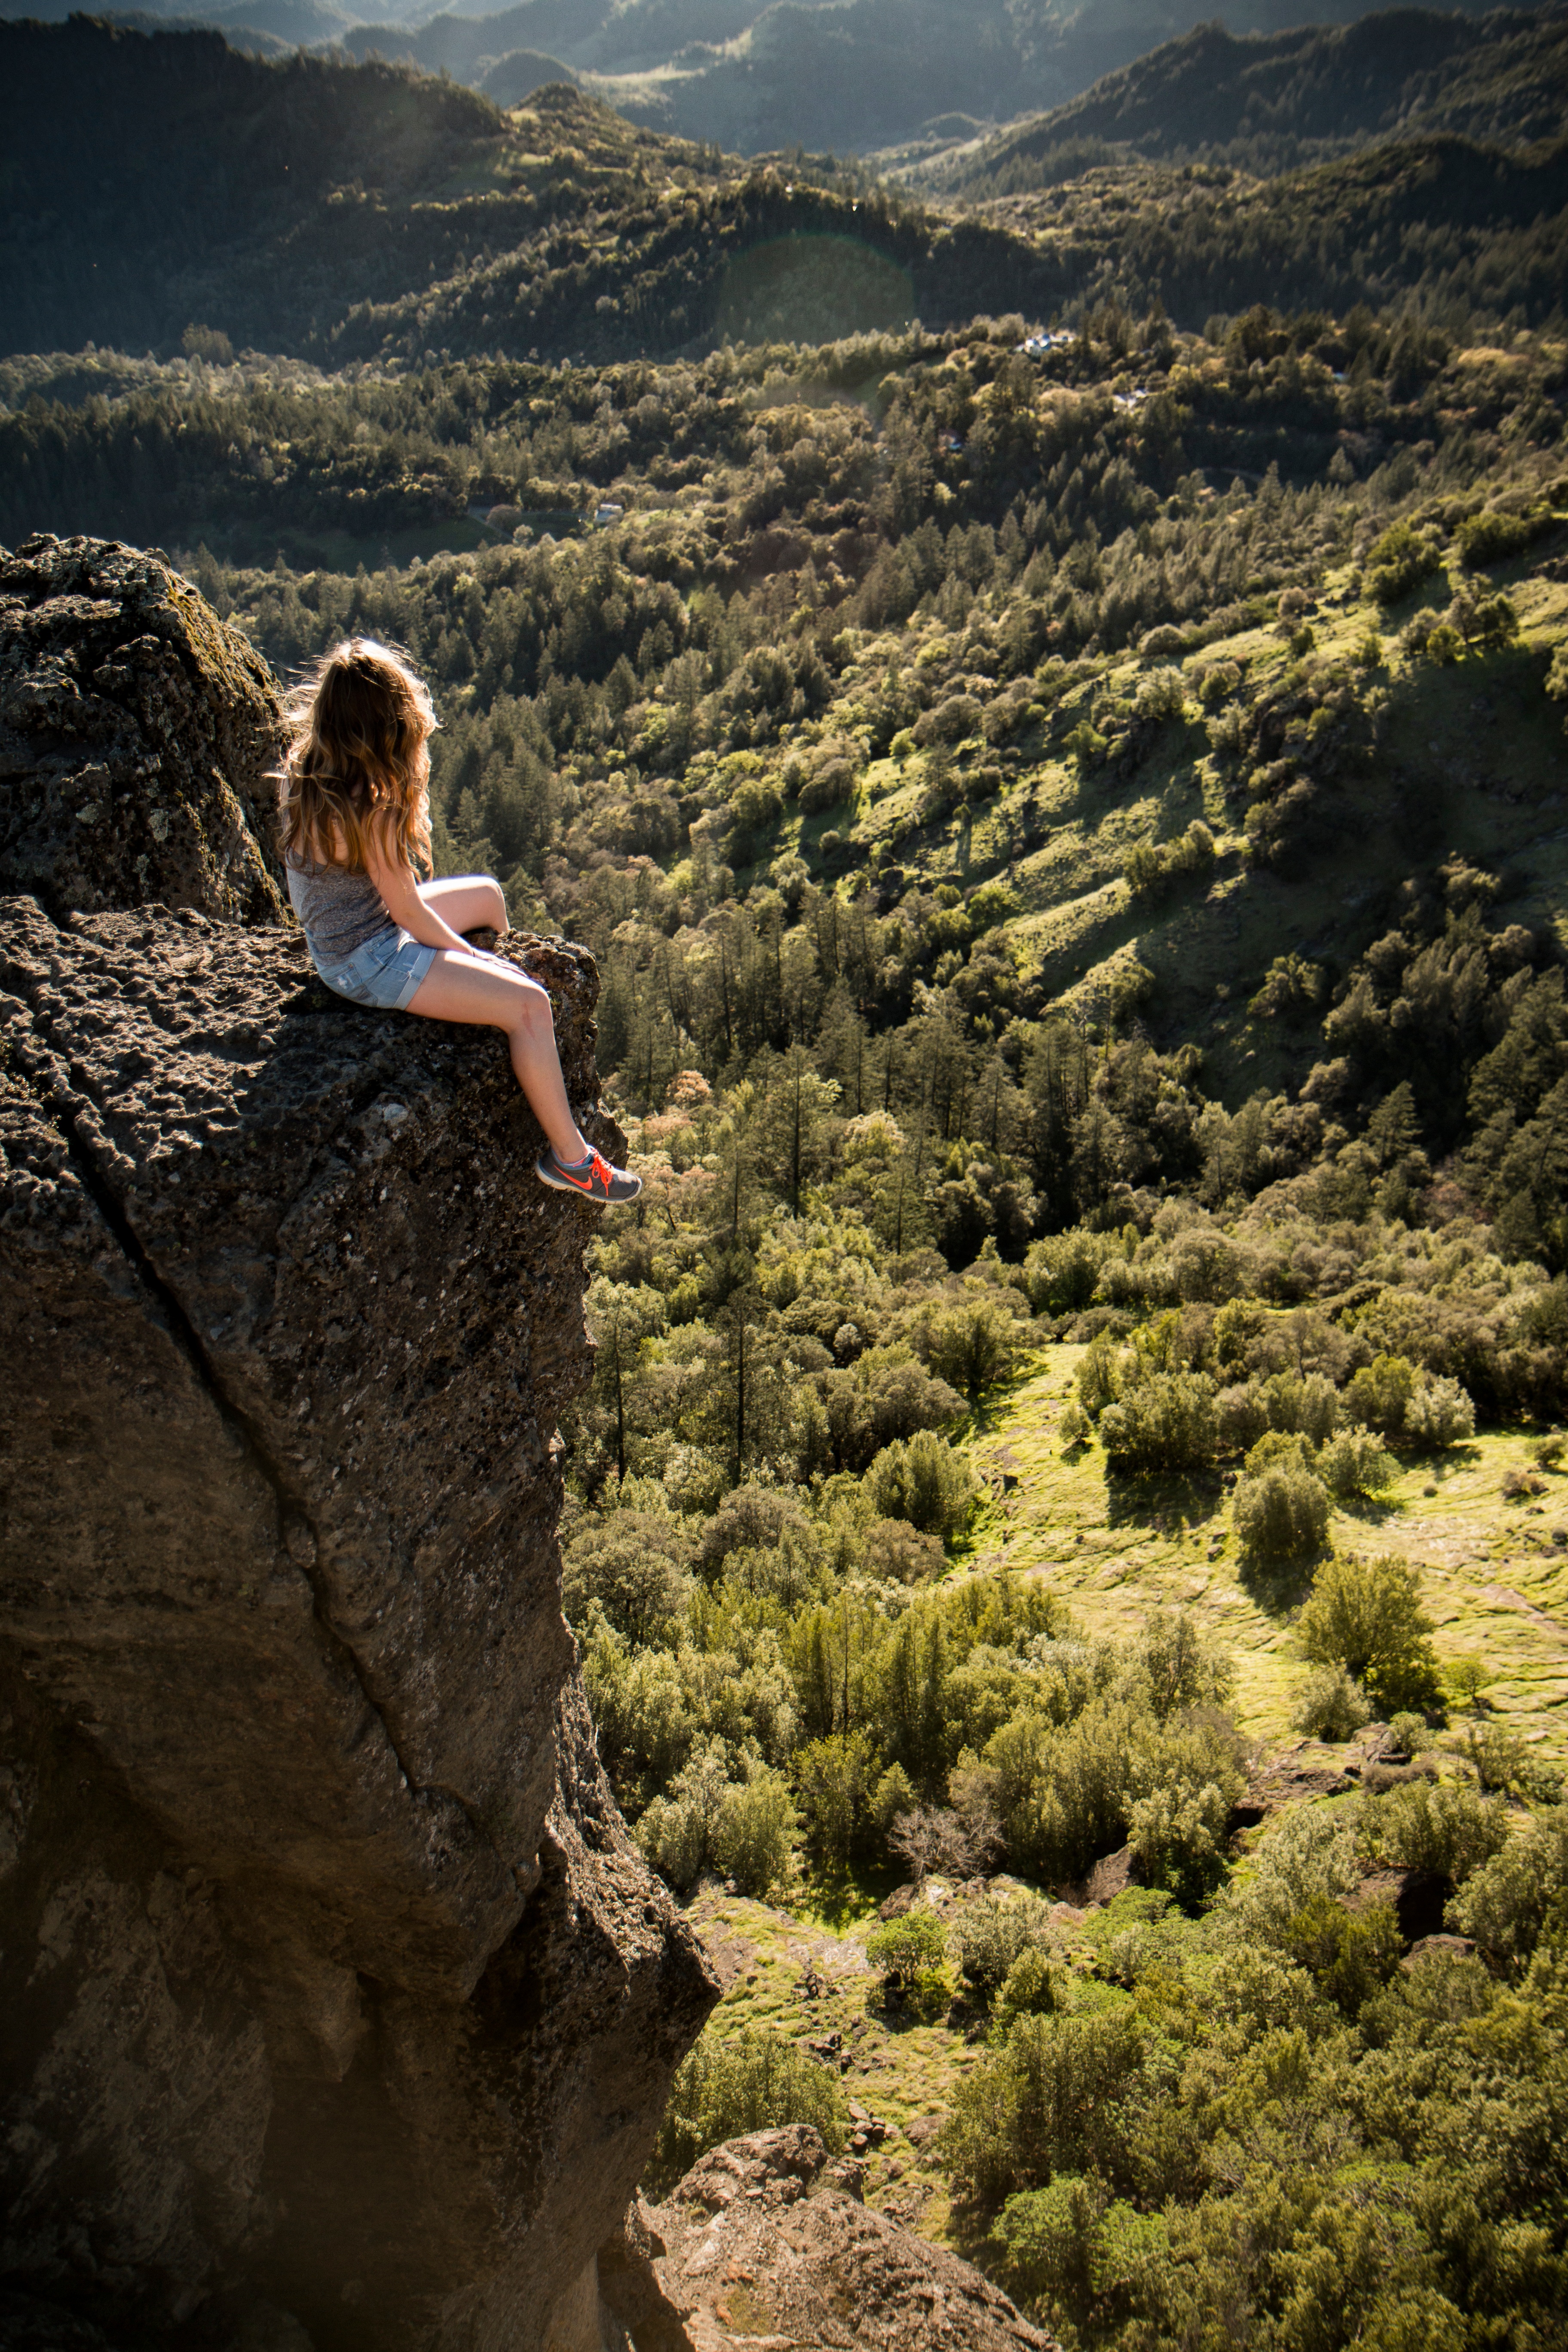
landscape, tree, nature, rock, wilderness, walking, mountain, hiking, adventure, valley, mountain range, cliff, extreme sport, terrain, geology, landform, outdoor recreation, mountainous landforms